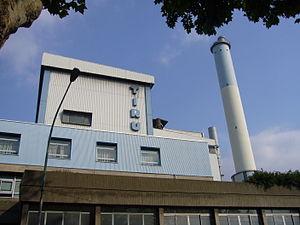
Ancienne usine de traitement des déchets ménagers d'Issy les Moulineaux.
La TIRU d'Issy-les-Moulineaux, acronyme de « traitement industriel des résidus urbains », était une usine de traitement des déchets ménagers du Syctom présente sur le territoire de la commune française d'Issy-les-Moulineaux.